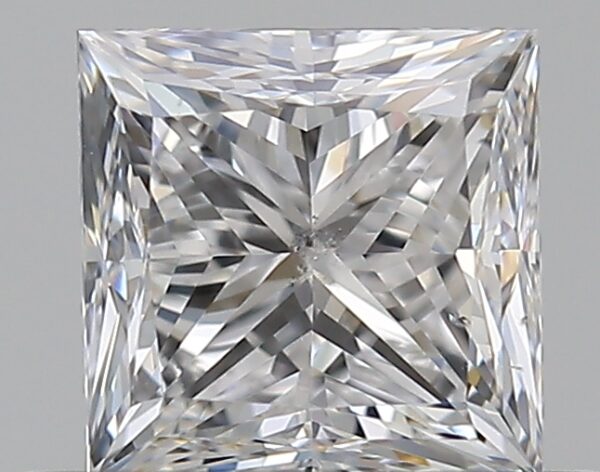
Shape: princess
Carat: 0.7
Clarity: SI2
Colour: D
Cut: GD
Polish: EX
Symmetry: VG
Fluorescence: F
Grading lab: GIA
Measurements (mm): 4.68 x 4.61 x 3.59